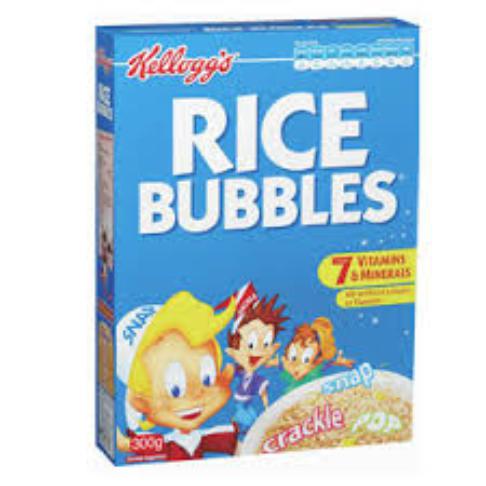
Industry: Food